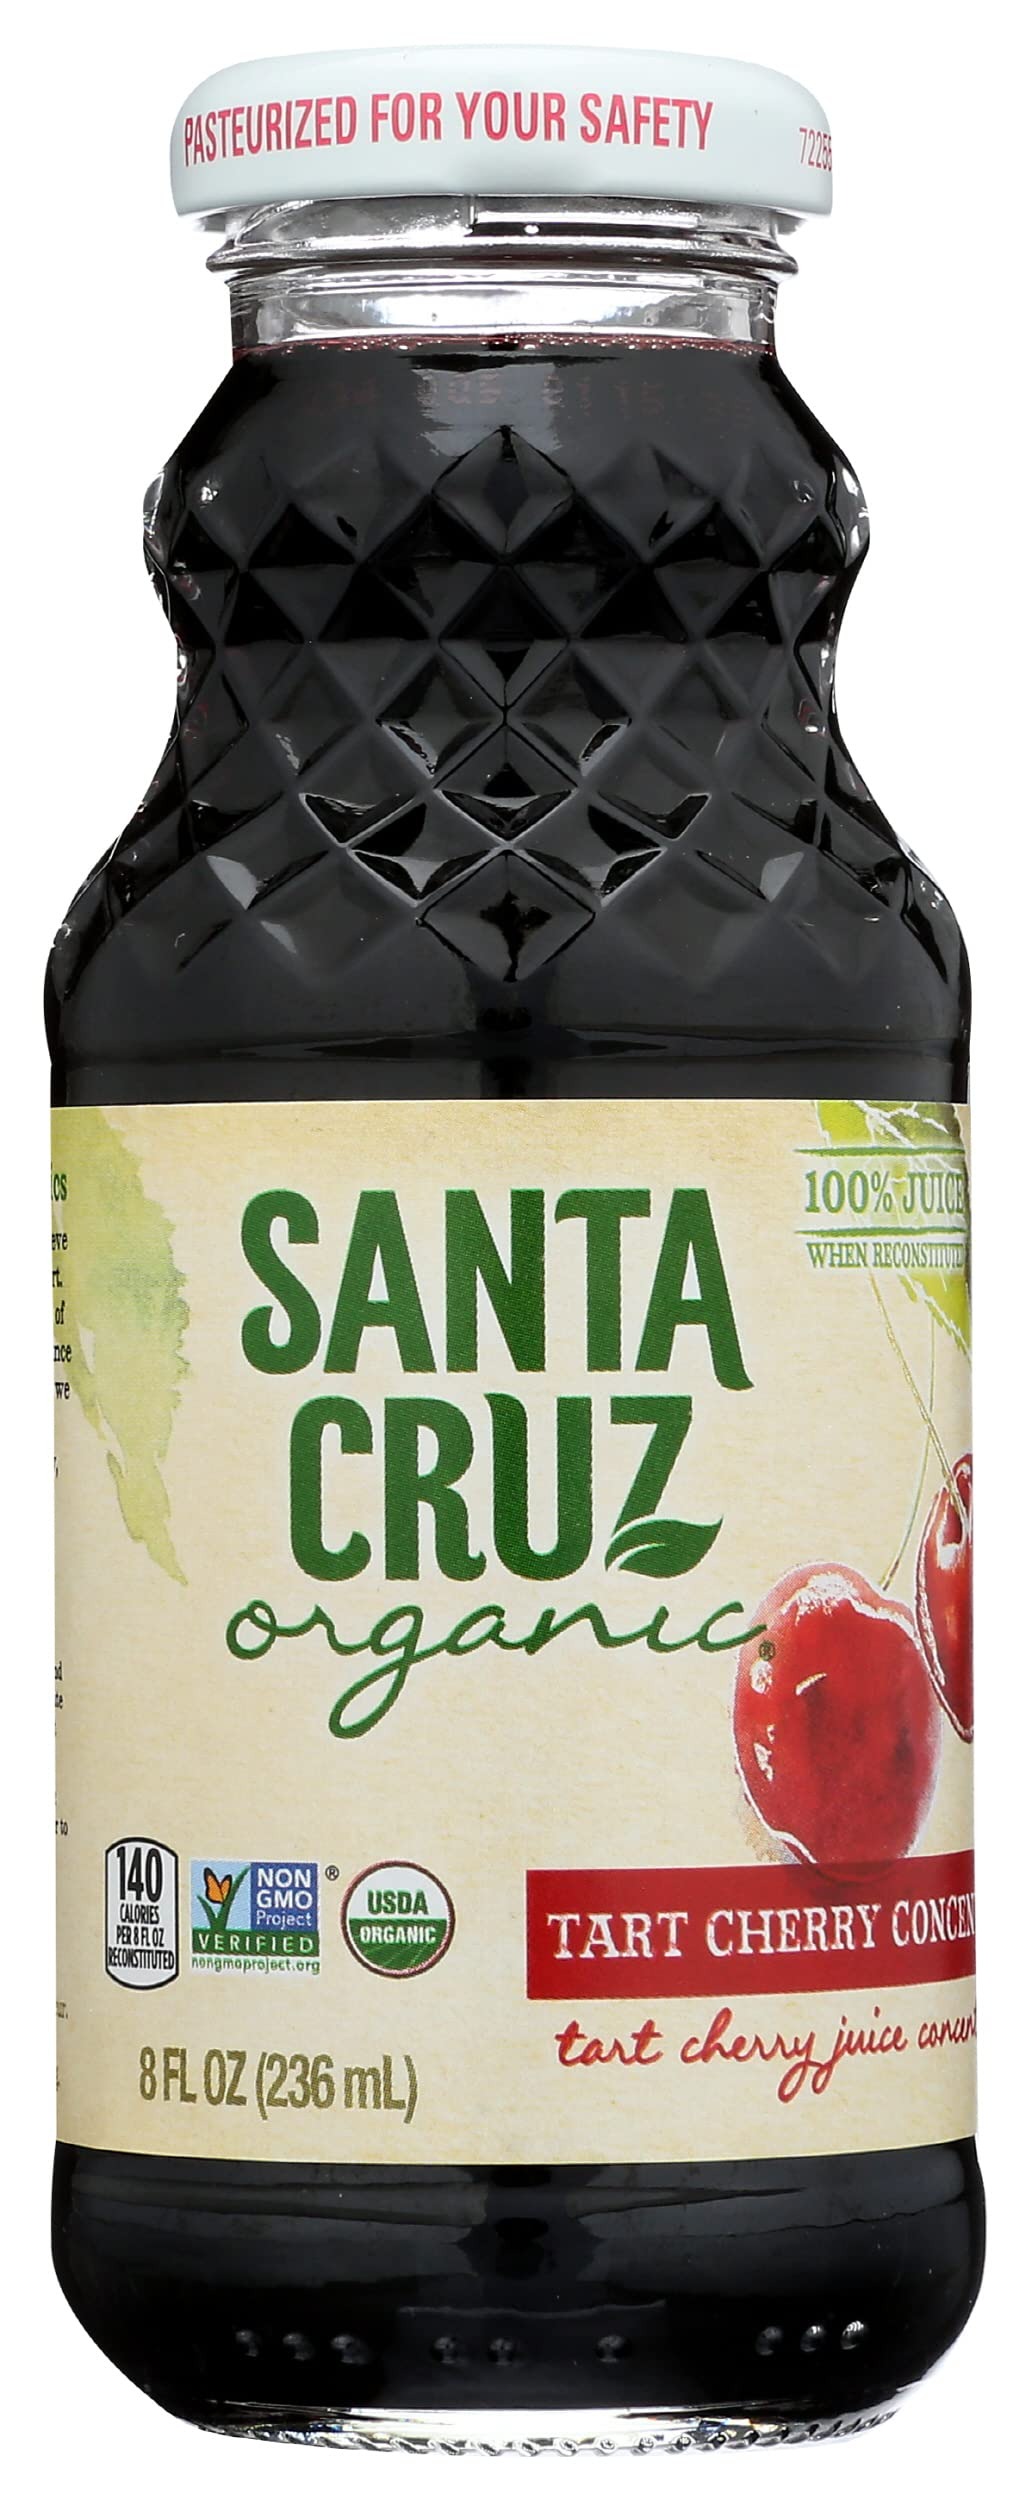
Item Name: Santa Cruz Organic Tart Cherry Concentrate Juice, USDA Organic, Gluten Free & Non-GMO, 8 Oz (Pack of 12)
Bullet Point: Santa Cruz Organic Tart Cherry Concentrate Juice, USDA Organic, Gluten Free & Non-GMO, 8 Oz (Pack of 12)
Value: 96.0
Unit: Fl Oz

Price: 106.81